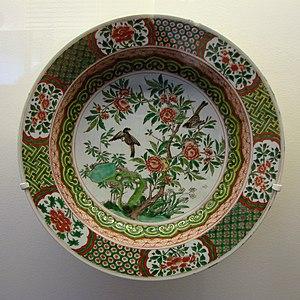
La céramique chinoise, principalement connue pour la porcelaine que les Chinois ont inventée, est riche d'une longue tradition d'innovations techniques et stylistiques.